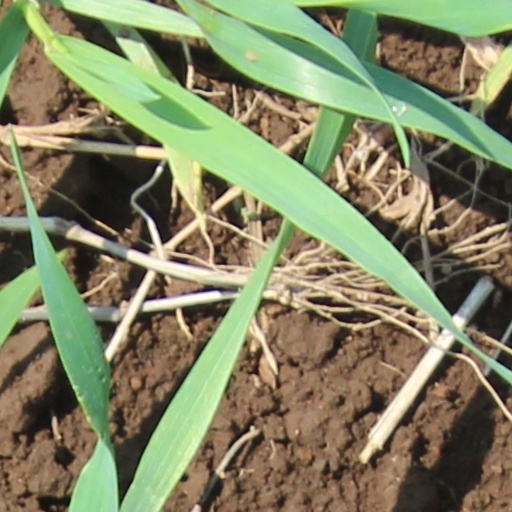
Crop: wheat